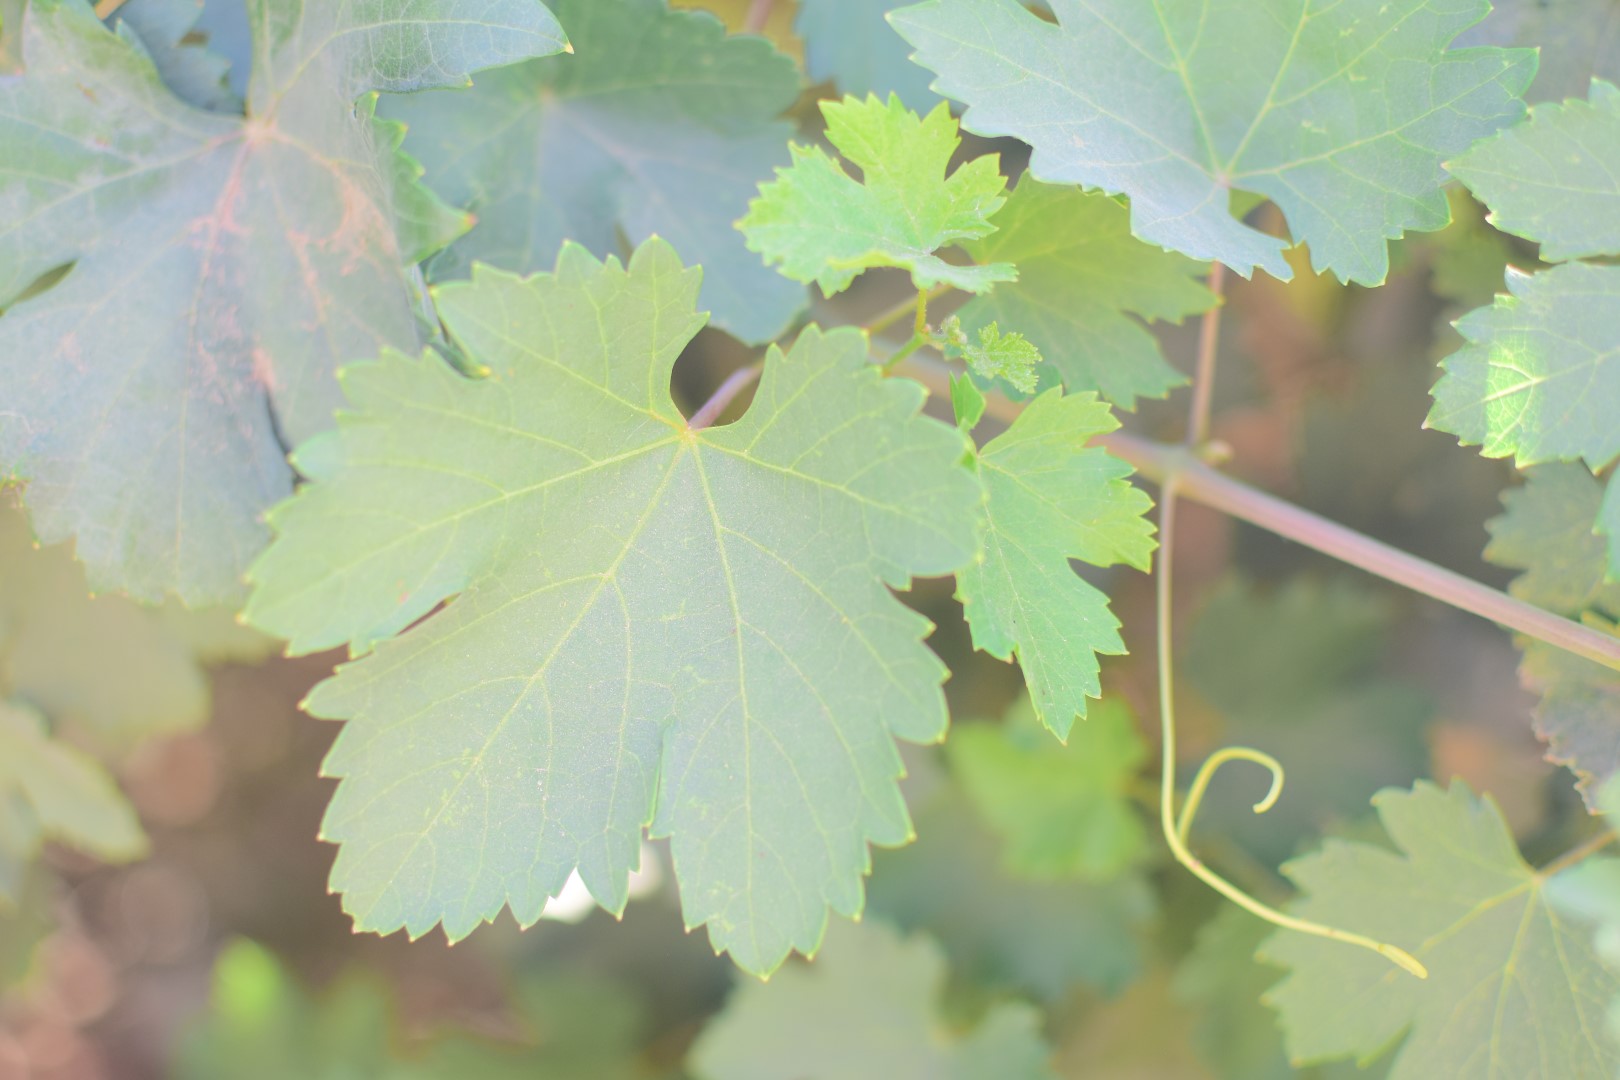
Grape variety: Halawani